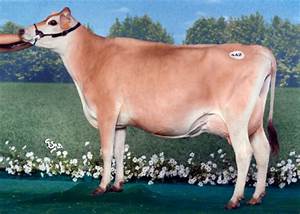
Label: cow